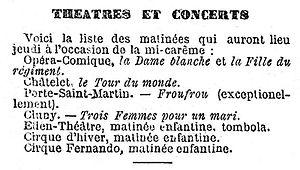
Programmation de salles de spectacles parisiennes pour le jeudi de la Mi-Carême 1884 - Journal des débats - Mercredi 19 mars 1884 - Page 4, 1ère colonne - http://gallica.bnf.fr/ark:/12148/bpt6k462545m.image.r.f4.langFR
Le Carnaval de Paris est une fête populaire parisienne succédant à la Fête des Fous, laquelle prospérait depuis au moins le XIᵉ siècle jusqu'au XVᵉ siècle.